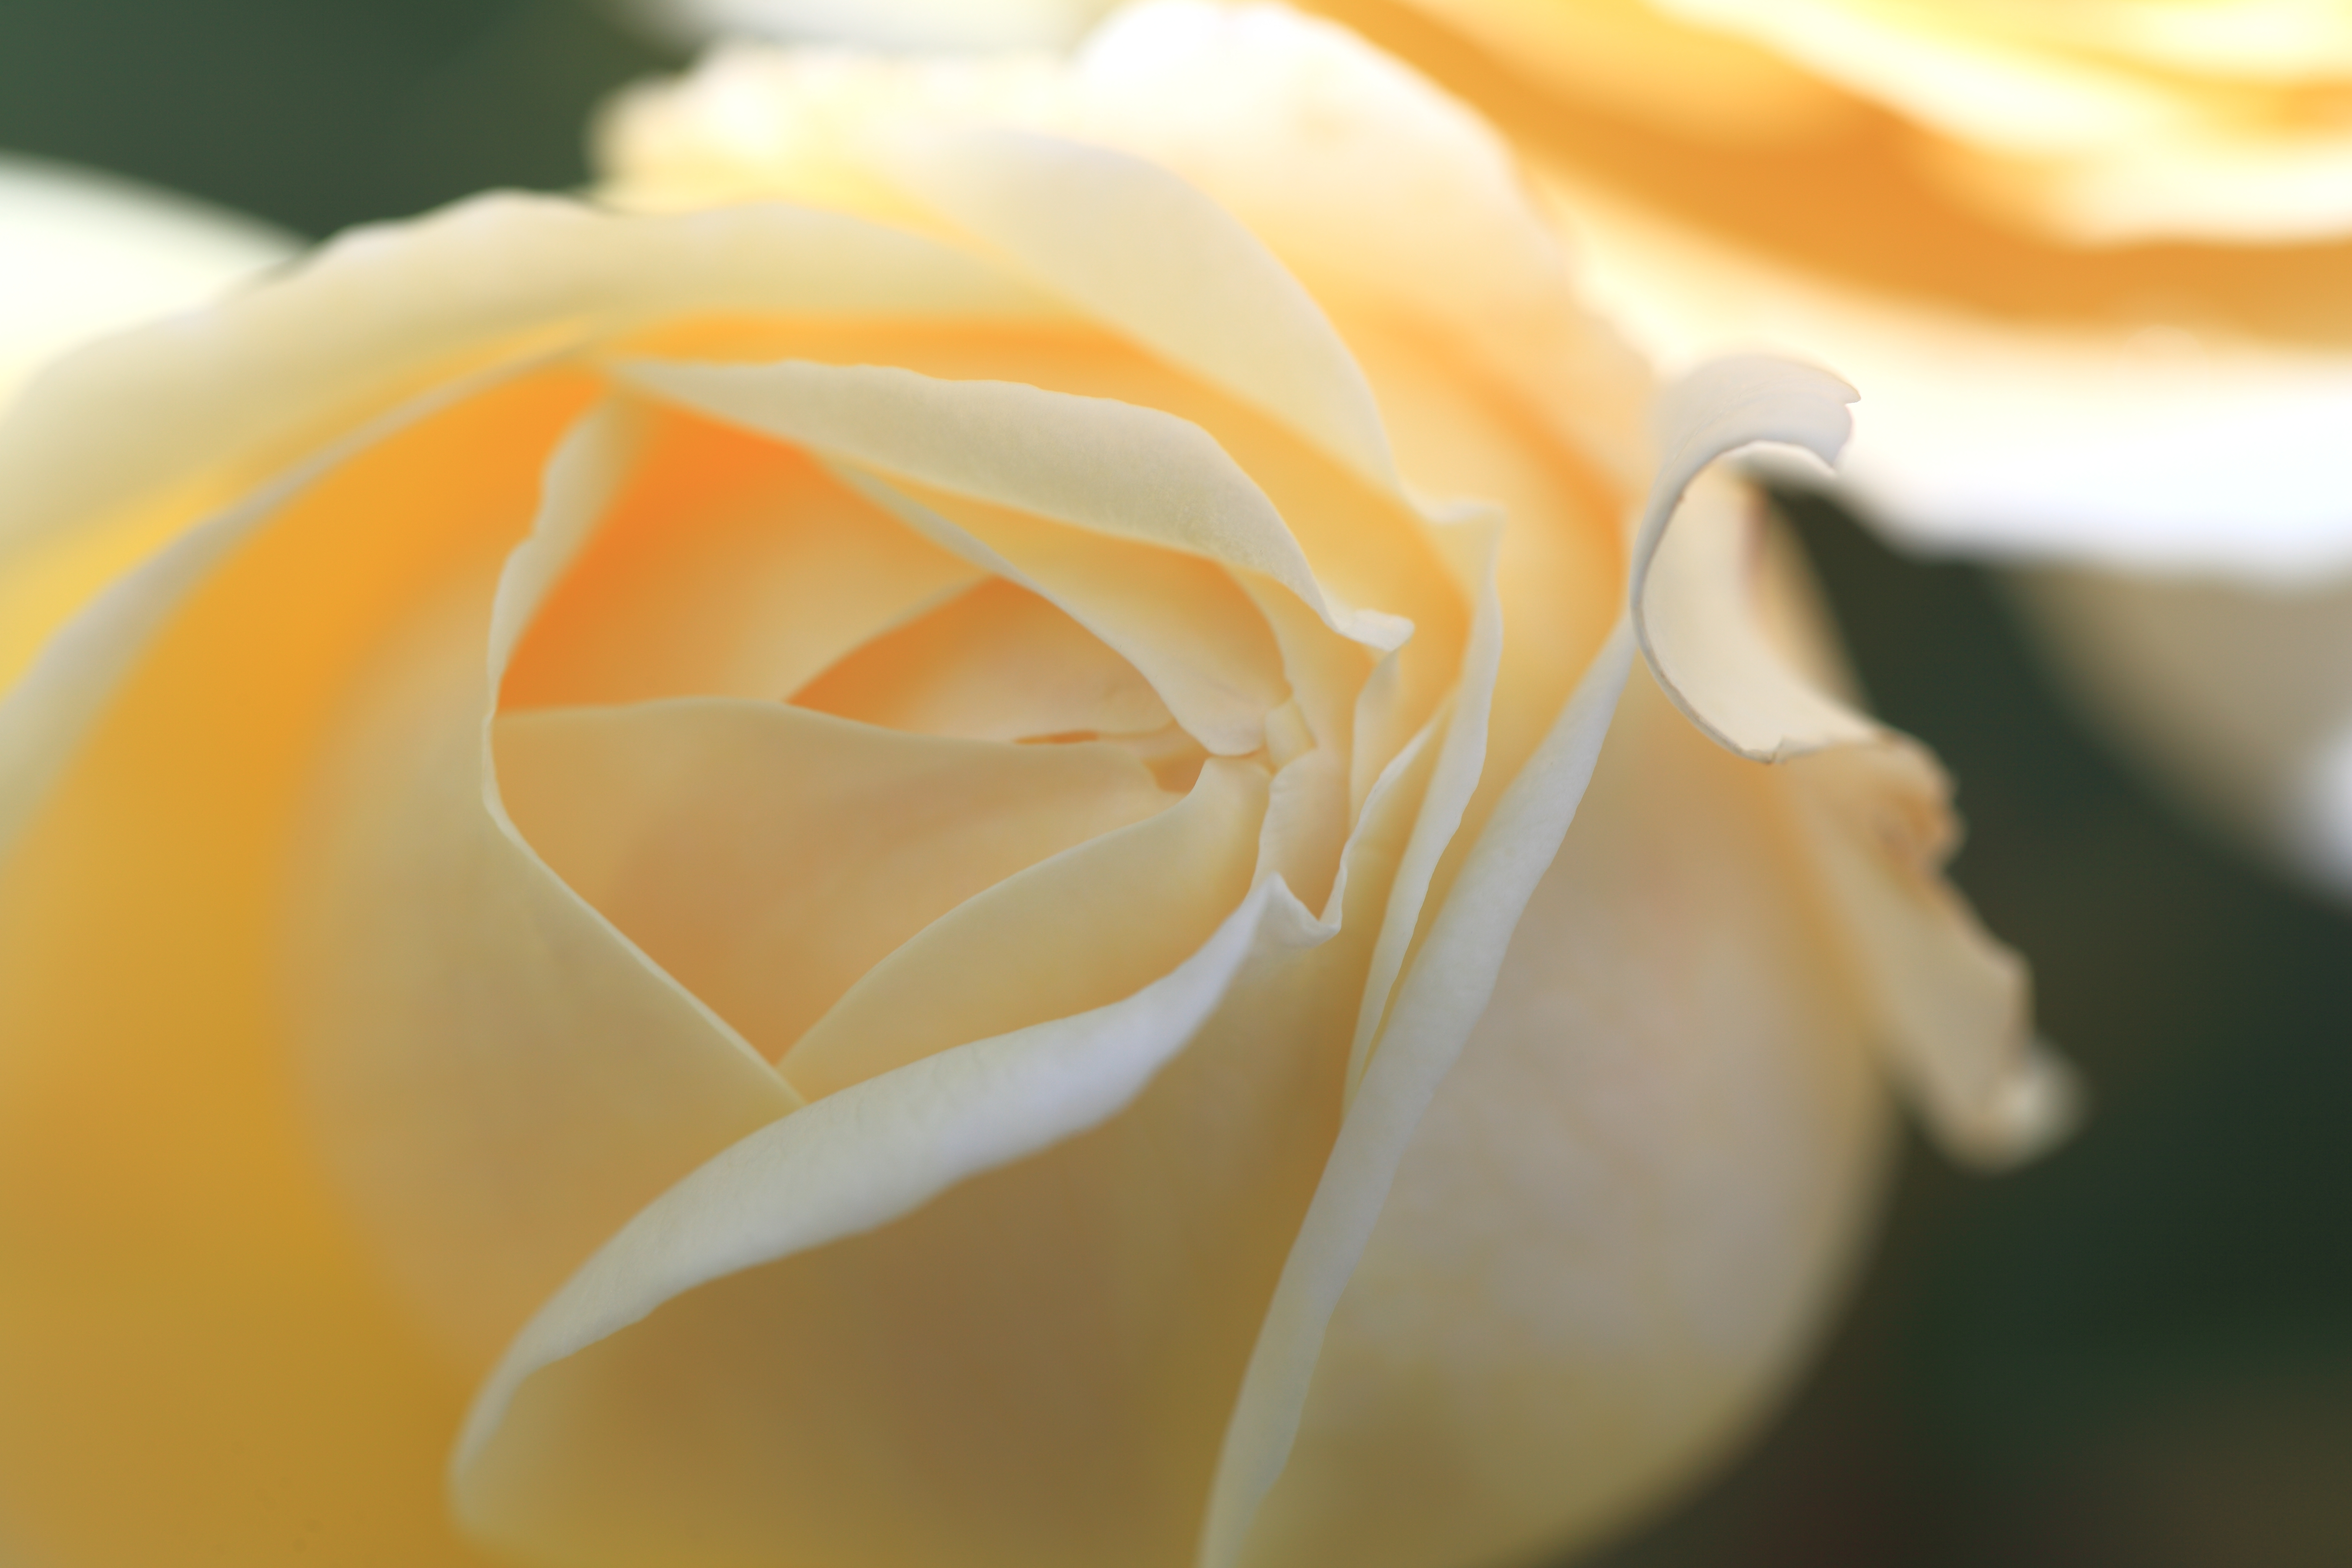
plant, white, photography, flower, petal, rose, high, yellow, flora, close up, rosa, 5d, hires, markii, hi, res, resolution, gunma, maebashi, gunmaflowerpark, macro photography, flowering plant, rose family, plant stem, land plant